The Great Day of Girona

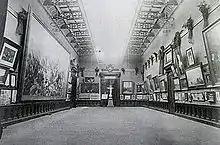
"The Great Day of Girona" in the Palace of Fine Arts, Barcelona

After Martí Alsina's death in 1894, Joan Nepomucè Font i Sangrà, a private collector and enthusiast of his work, acquired "The Great Day of Girona" and offered the work to the city council of Barcelona to be exhibited in the Exhibition of Fine Arts. The work, however, was first exhibited in 1898 as part of an exhibition organised to display the works of deceased artists. After this exhibition, the work was deposited in the Hall of Queen Regent in the Museum of Fine Arts, Barcelona (Museu Munincipal de Belles Arts de Barcelona) and later transferred to the Museum of Decorative Arts and Archaeology ("Museu d’Arts Decoratives i Arqueològic"). The work was still in storage by 1904, which sparked Font i Sangrà to question whether it was due to a lack of exhibition space or location that the work remained unseen ("si per manca de local no pot ser exposada"). Carles Bofarull, director of the Museum of Fine Arts, responded: